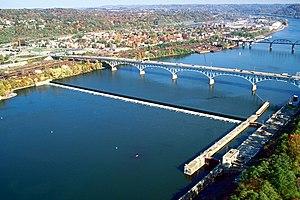
L'Allegheny, est l'un des principaux affluents de l'Ohio, situé dans le nord-est des États-Unis. Il rejoint la Monongahela au Point State Park dans le centre-ville de Pittsburgh pour former la rivière Ohio.